Chris Cole (skateboarder)

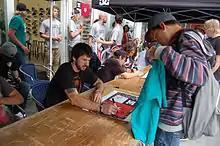
Cole signing autographs during the DC Riot Tour in the Netherlands

Cole was formerly a member of the G-Spot Skate and Snow team, before being sponsored by Enjoi and Zero Skateboards. Reflecting on the early stage of his career, Cole stated in a 2009 "Thrasher" interview: